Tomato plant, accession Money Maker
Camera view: horizontal (90 deg, fisheye); turntable rotation: 240 degrees
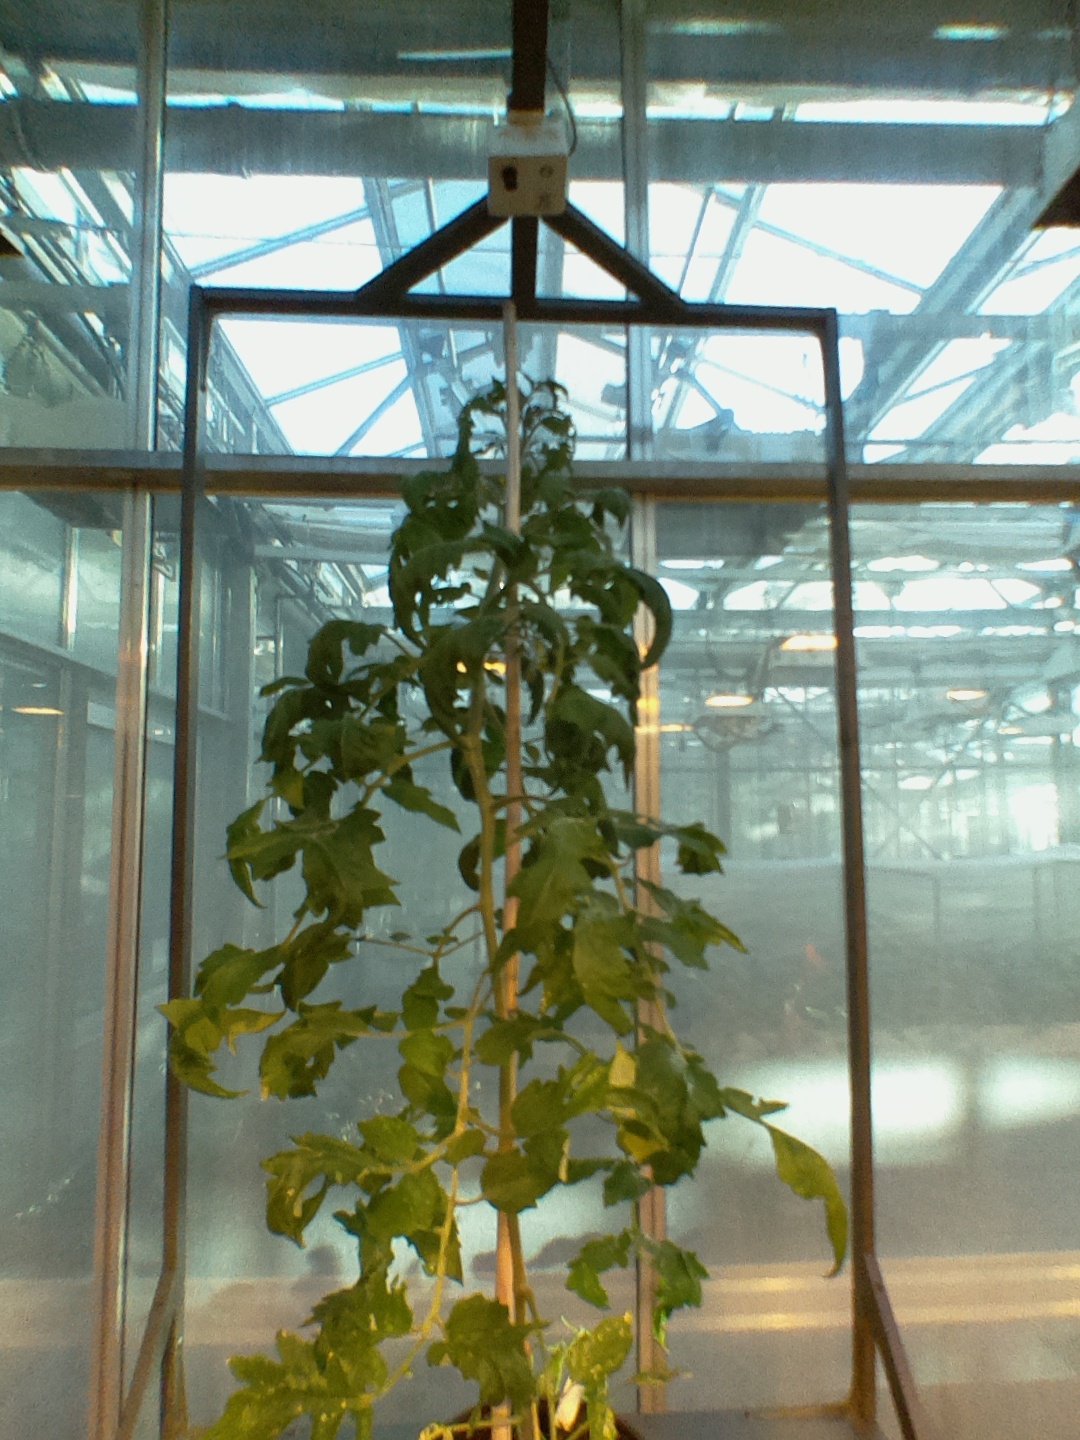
BBCH growth stage 67: Full flowering, 70%-80% of flowers open, more petals falling